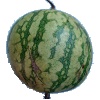
Label: Watermelon 1